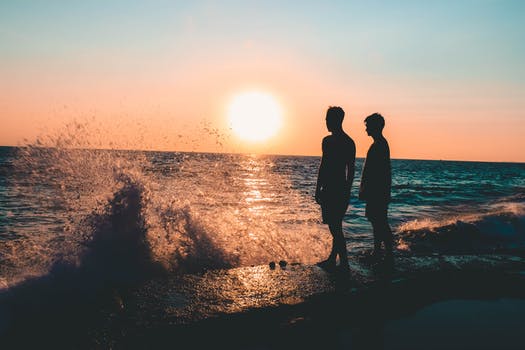
Label: No Watermark